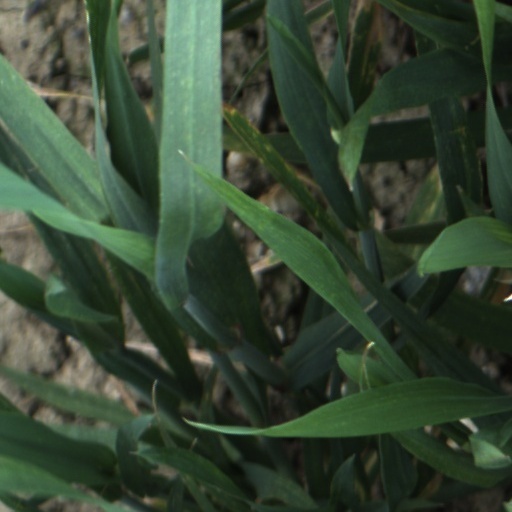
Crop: wheat